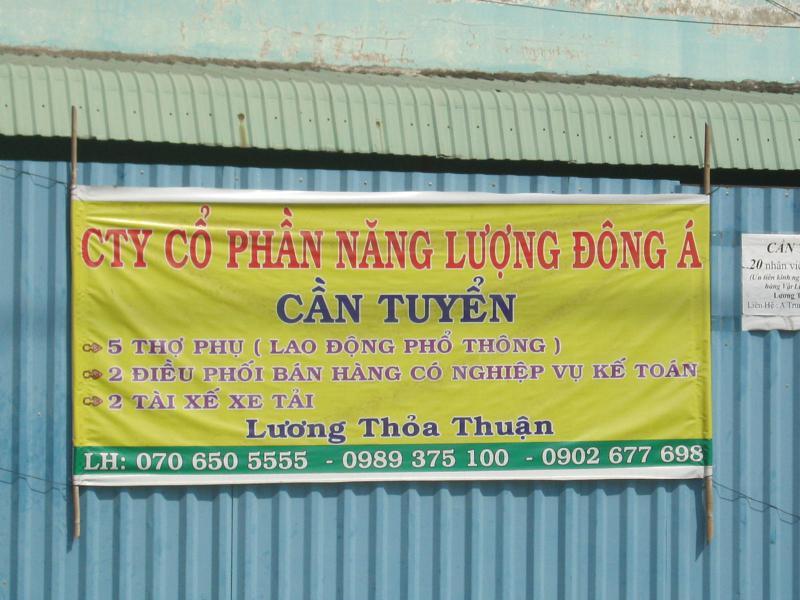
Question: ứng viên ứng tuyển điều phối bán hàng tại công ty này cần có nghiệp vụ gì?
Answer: ứng viên ứng tuyển điều phối bán hàng tại công ty này cần có nghiệp vụ kế toán